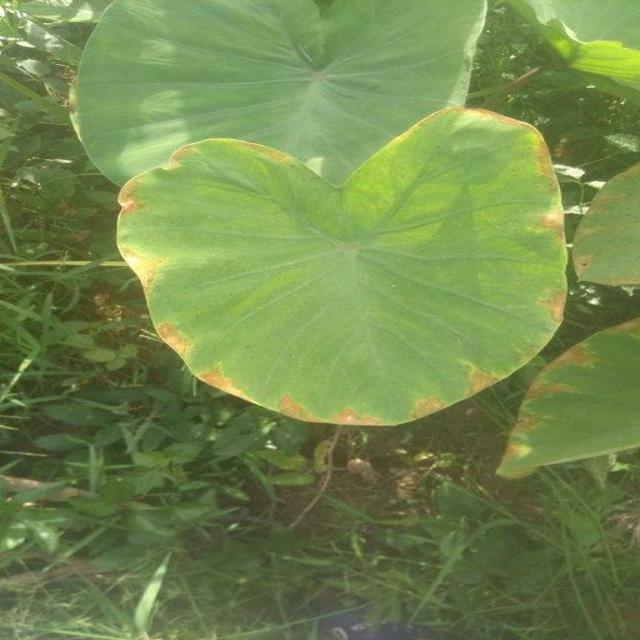
Label: Mid_Blight